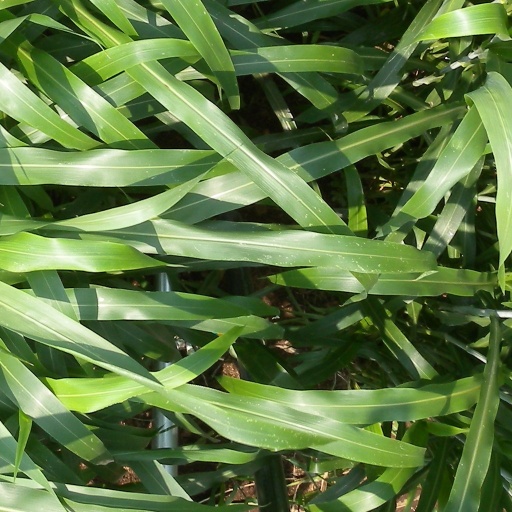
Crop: sorghum